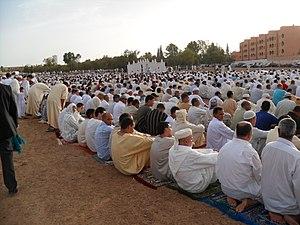
L'islam est une religion abrahamique s'appuyant sur le dogme du monothéisme absolu et prenant sa source dans le Coran, considéré comme le réceptacle de la parole de Dieu révélée, au VIIᵉ siècle en Arabie, à Mahomet, proclamé par les adhérents de l'islam comme étant le dernier prophète de Dieu. Un adepte de l'islam est appelé un musulman ; il a des devoirs cultuels, souvent appelés les « piliers de l'islam ». Les musulmans croient que Dieu est unique et indivisible et que l'islam est la religion naturelle au sens où elle n'a pas besoin de la foi en l'unicité divine pour constater l'existence de Dieu, cette vérité étant donnée tout entière dès le premier jour et dès le premier Homme. Ainsi, elle se présente comme un retour sur les pas d'Abraham, en une soumission exclusive à la volonté d'Allah.
Le Maroc, ou depuis 1957, en forme longue le royaume du Maroc, autrefois l'Empire chérifien, est un État unitaire régionalisé situé en Afrique du Nord. Son régime politique est une monarchie constitutionnelle. Sa capitale est Rabat et sa plus grande ville Casablanca.
Aïd al-Fitr est la fête musulmane marquant la rupture du jeûne du mois de ramadan. Elle est célébrée le premier jour du mois de chawwal. Elle est aussi parfois appelée aïd as-Seghir, « la petite fête », par opposition à l'aïd al-Kebir, « la grande fête ».